Development of Spock

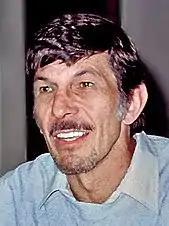
Nimoy in 1980.

Nimoy had not intended to join the cast of "", but was enticed back with the promise that his character would be given a dramatic death scene. Nimoy reasoned that since "The Wrath of Khan" would be the final "Star Trek" film, having Spock "go out in a blaze of glory" seemed like a good way to resolve the character's fate. In an early draft of the script, Spock died in the first act in a shocking demise that the movie's producer Harve Bennett compared to Janet Leigh's early death in "Psycho". By April 1981, a revised script moved the character's death to the final act. The death scene was shot over three days, during which no visitors were allowed on set.